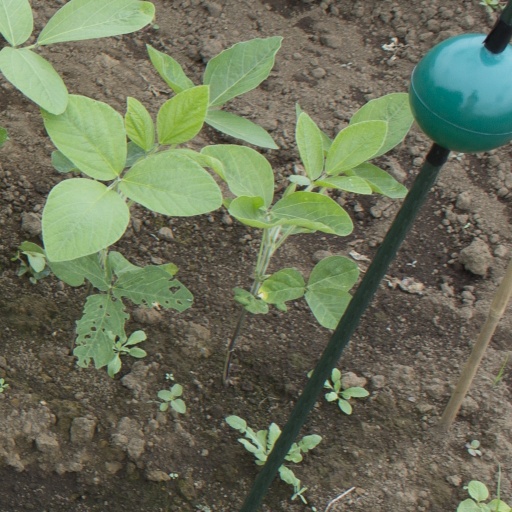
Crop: soybean